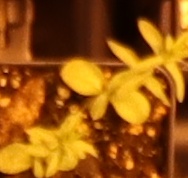
Label: Flax